Ise no Taifu

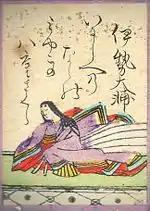

, also known as Ise no Tayū or Ise no Ōsuke, was a Japanese "waka" poet active in the later Heian period (early 11th century).